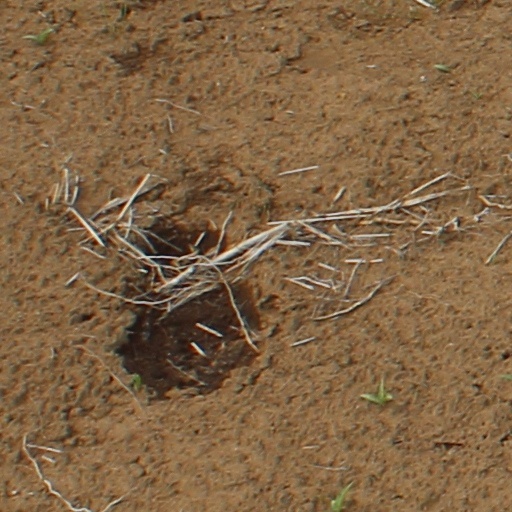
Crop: wheat